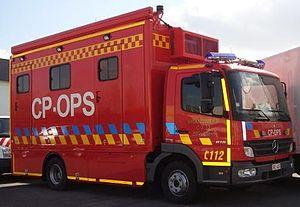
Le Brabant flamand est une province de Belgique située en Région flamande.
La zone de secours Brabant Flamand Ouest, en néerlandais Hulpverleningszone Vlaams-Brabant West, est l'une des 34 zones de secours de Belgique et l'une des 2 zones de la province du Brabant flamand.
La planification d'urgence en Belgique régit et organise la planification d'urgence dans ce pays, c'est-à-dire qu'elle met en place l'organisation et la prévention relative à un événement de grande ampleur nécessitant la collaborations de plusieurs services d’urgence différents.